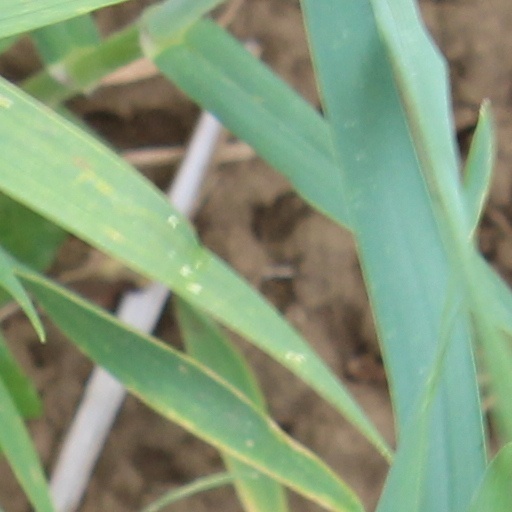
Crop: wheat